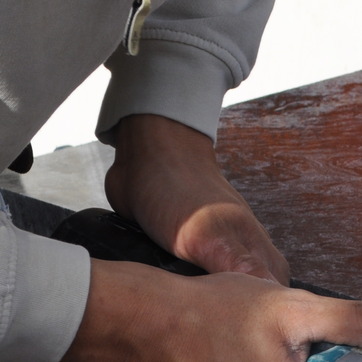
Material: skin